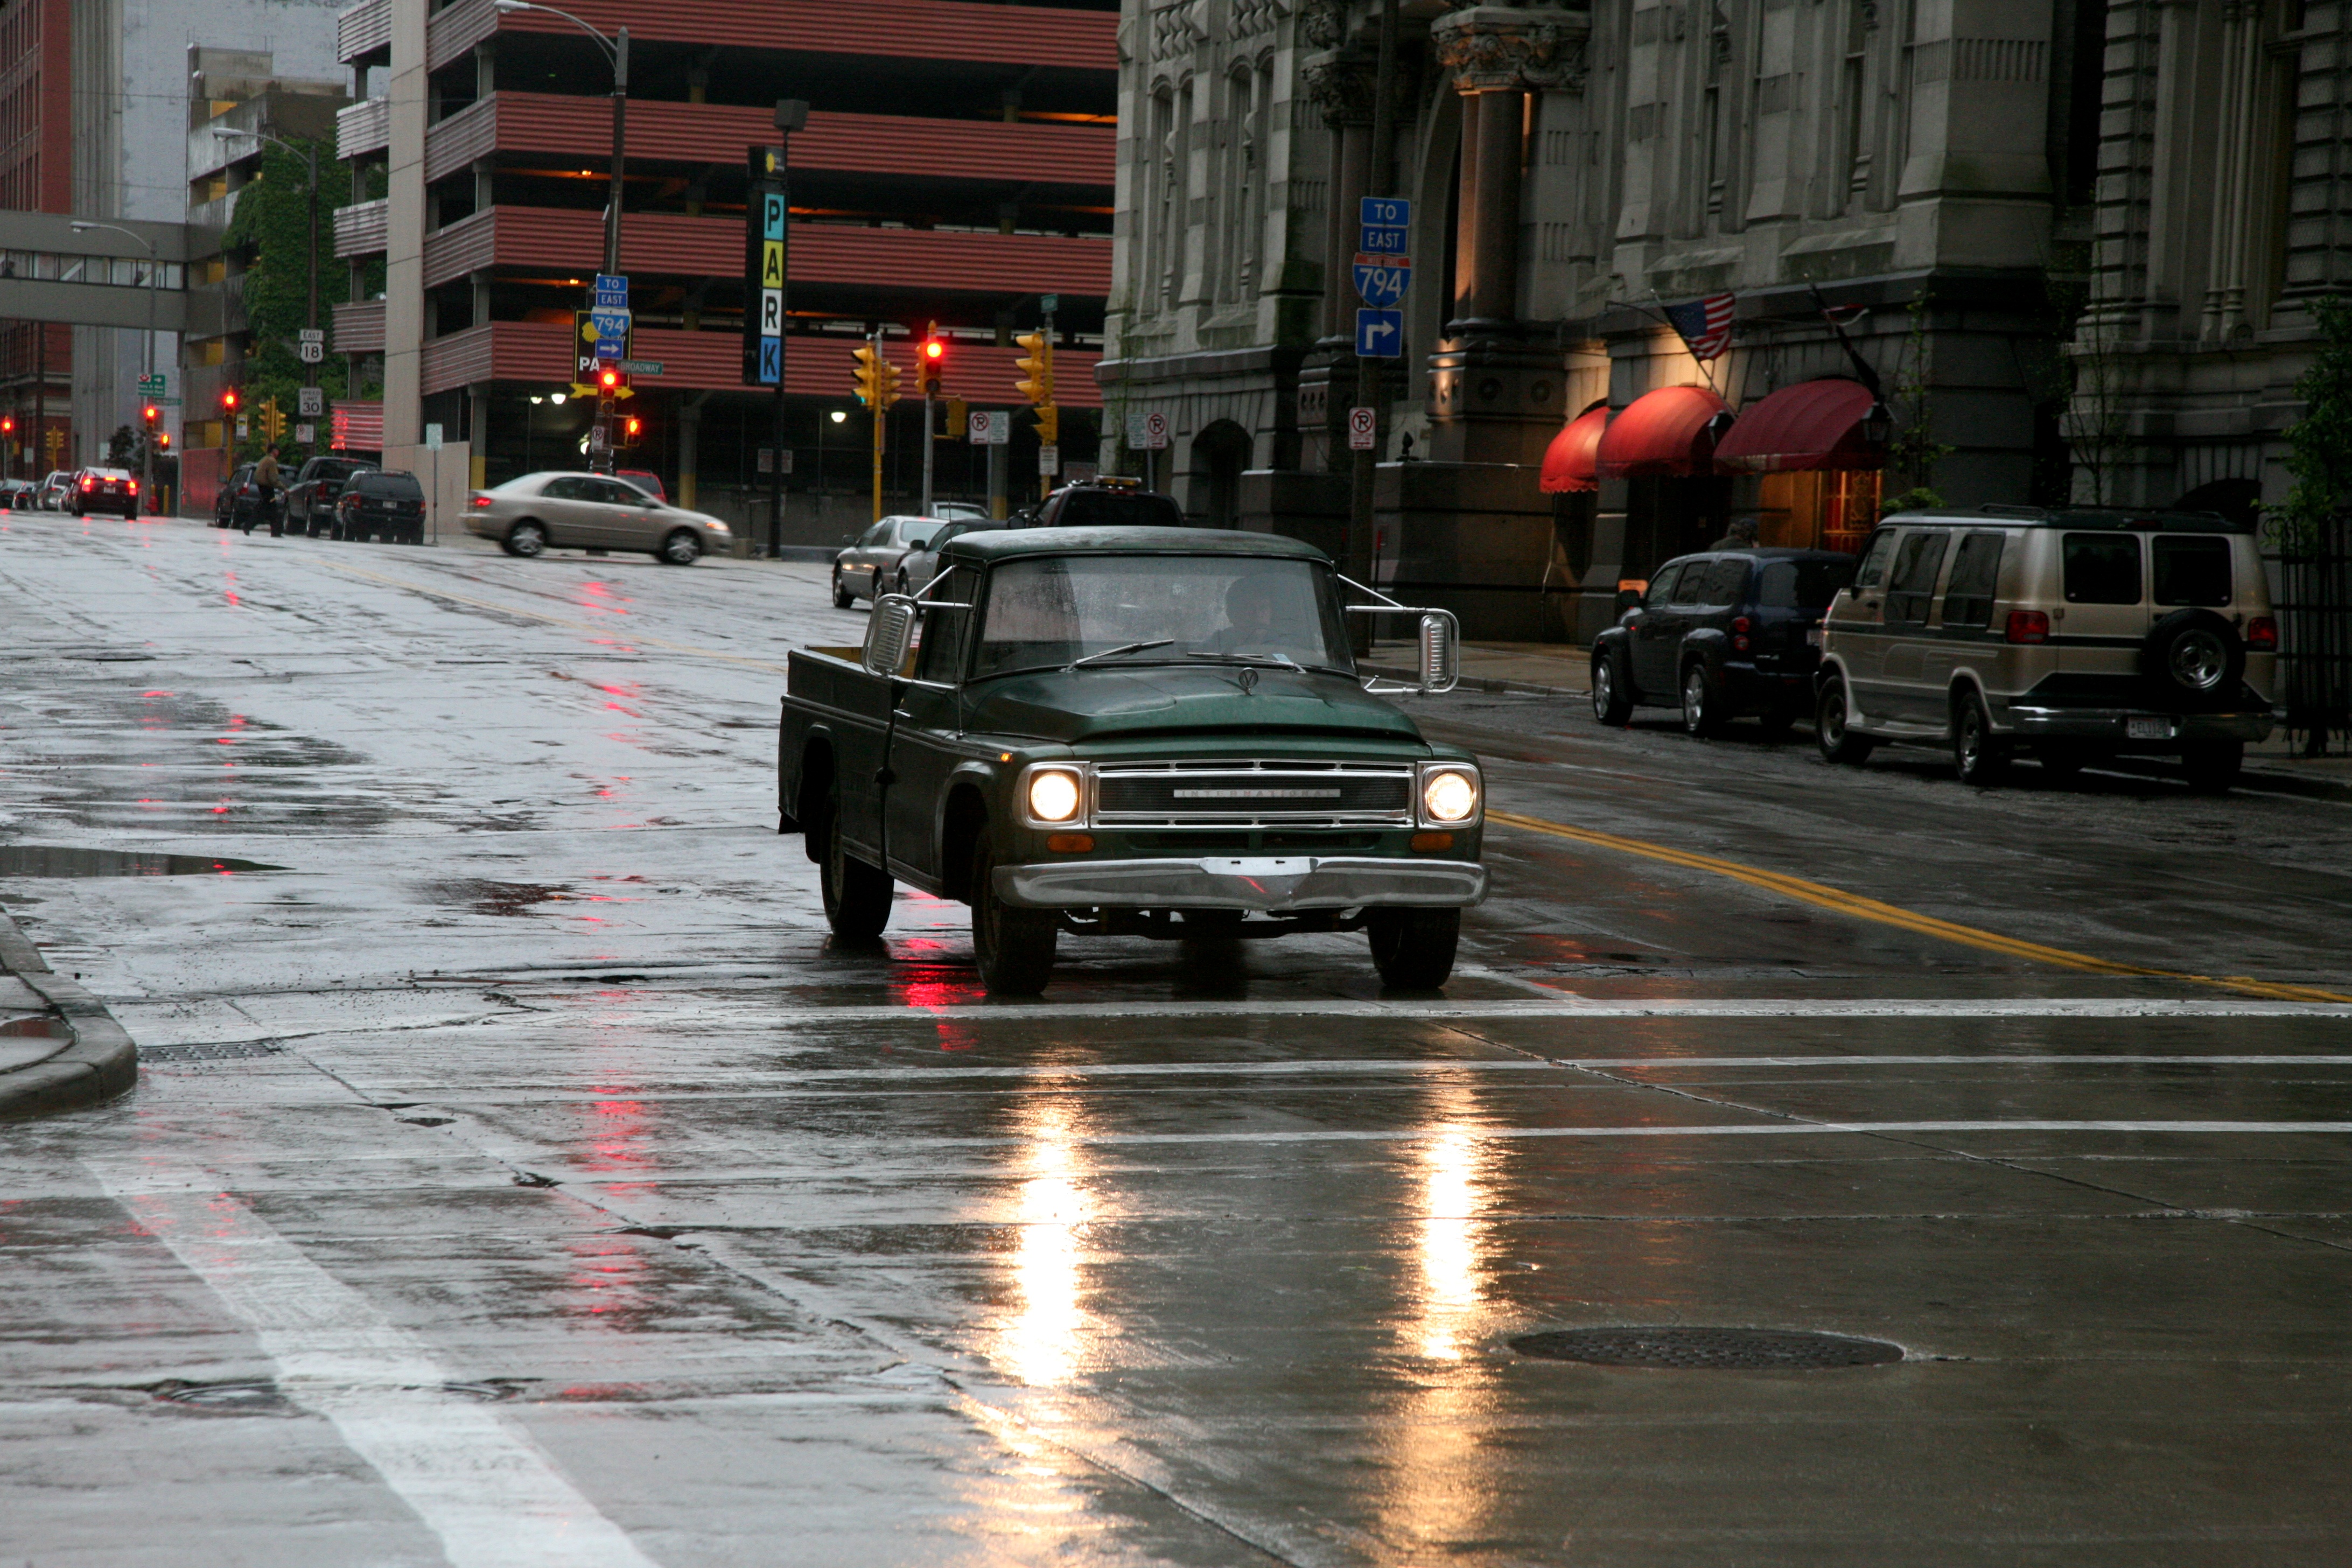
pedestrian, road, traffic, street, car, rain, driving, vehicle, weather, lane, sports car, supercar, pluie, screenshot, wisconsin, milwaukee